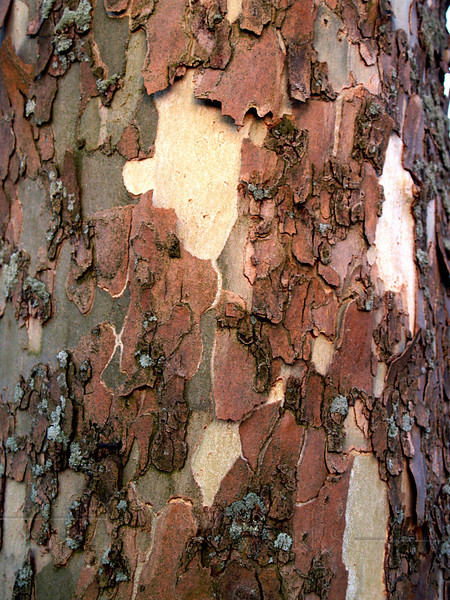
Texture: blotchy